Saab 37 Viggen

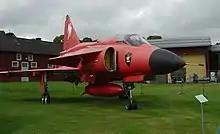
This AJS 37 was painted red in 1999 for the last years of Viggen sorties at F 10 Ängelholm.

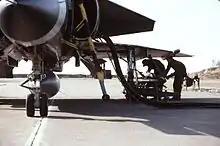
Saab 37 Viggen being serviced on the ground, April 1982

In July 1971, the first production AJ 37 Viggen was delivered to the Swedish Air Force. The Skaraborg Wing (F 7) became the first wing to receive deliveries of both the single-seat AJ 37 attack model and the twin-seat SK 37 training model of the Viggen, where upon the type began to replace their existing Lansen aircraft. Conversion training to pilot the Viggen involved a minimum of 450 flight hours performed on an initial mixture of the Saab 105, the Lansen, and finally the Viggen itself; dedicated Viggen simulators were also used, the latter of which was seen as a decisive factor in the ease of conversion to the type.